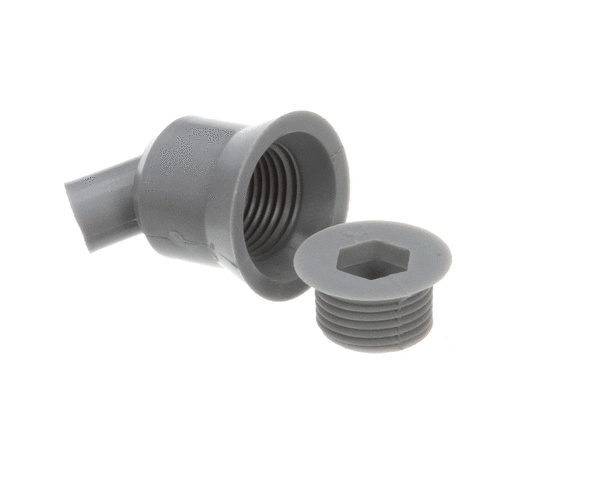
12191224
12191224
Brand: FAGOR COMMERICAL - MIAMI PARTS
Category: Home & Garden > Household Appliance Accessories > Water Heater Accessories > Water Heater Stacks